Puerto Rico

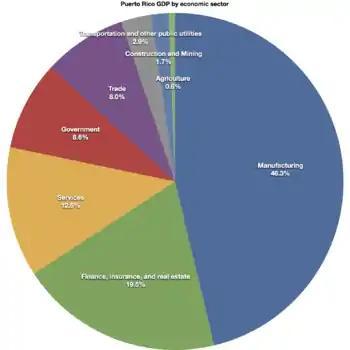
Puerto Rico's GDP by economic sector

Since 1952, Puerto Rico has had three main political parties: the Popular Democratic Party (PPD in Spanish), the New Progressive Party (PNP in Spanish) and the Puerto Rican Independence Party (PIP). The three parties stand for different political status. The PPD, for example, seeks to maintain the island's status with the U.S. as a commonwealth, while the PNP seeks to make Puerto Rico a U.S. state. Meanwhile, the PIP seeks to make Puerto Rico a sovereign nation free from U.S. authority. In terms of party strength, the PPD and PNP usually hold about 47% of the vote each while the PIP holds about 5%.